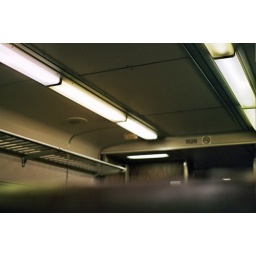
View from above my seat of the top of the train